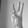
ASL letter: W